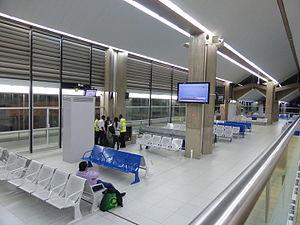
Hall d'embarquement de l'Aéroport International Félix Houphouët-Boigny à Abidjan